Kadour Naimi

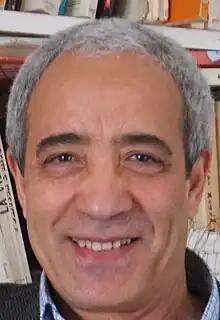
Kadour Naimi in 2009

Kadour Naimi (or Kaddour Naïmi; ; born November 4, 1945, in Sidi Bel Abbès, Algeria) is a film producer, playwright, filmmaker, and writer.